United Nations Security Council Resolution 1648

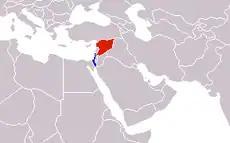
Israel (blue) and Syria (red)

United Nations Security Council Resolution 1648, adopted unanimously on 21 December 2005, after considering a report by the Secretary-General Kofi Annan regarding the United Nations Disengagement Observer Force (UNDOF), the Council extended its mandate for a further six months until 30 June 2006.